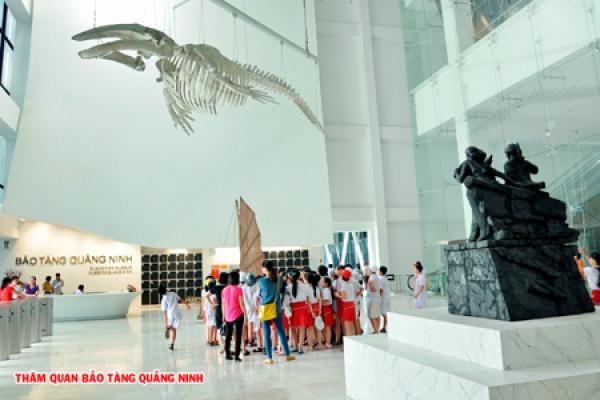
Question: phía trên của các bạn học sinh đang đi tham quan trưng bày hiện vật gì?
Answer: một bộ xương cá voi